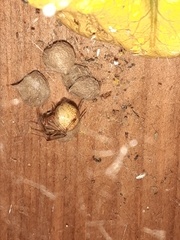
Species: Parasteatoda_tepidariorum